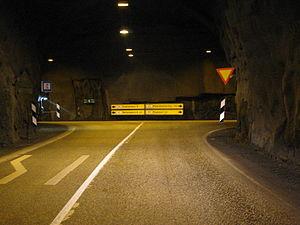
Les tunnels en Islande, au nombre de 12 en service et 18 en projet, sont des tunnels exclusivement routiers dans ce pays dépourvu de réseau ferré. Ils sont généralement construits dans des régions de fjords afin de réduire le temps de trajet ou d'éviter l'isolement de certaines villes en période hivernale lorsque certaines routes sont difficilement praticables en raison de l'enneigement. Ils traversent donc des montagnes et hauts plateaux mais certains franchissent des fjords.
Le tunnel des Vestfirðir ou tunnel sous la Breiðadalsá et le Botnsheiði, en islandais Vestfjarðagöng et göng undir Breiðadals-og Botnsheiði, est le plus long tunnel routier d'Islande. Emprunté par les routes 60 et 65, il permet de franchir le Botnsheiði. Il a la particularité unique au monde pour un tunnel routier d'être composé de trois sections qui se réunissent en un carrefour souterrain. Il permet ainsi de relier aisément les villes d'Ísafjörður, Suðureyri et Flateyri respectivement via le fond des vallées des Skutulsfjörður, Súgandafjörður et Önundarfjörður.